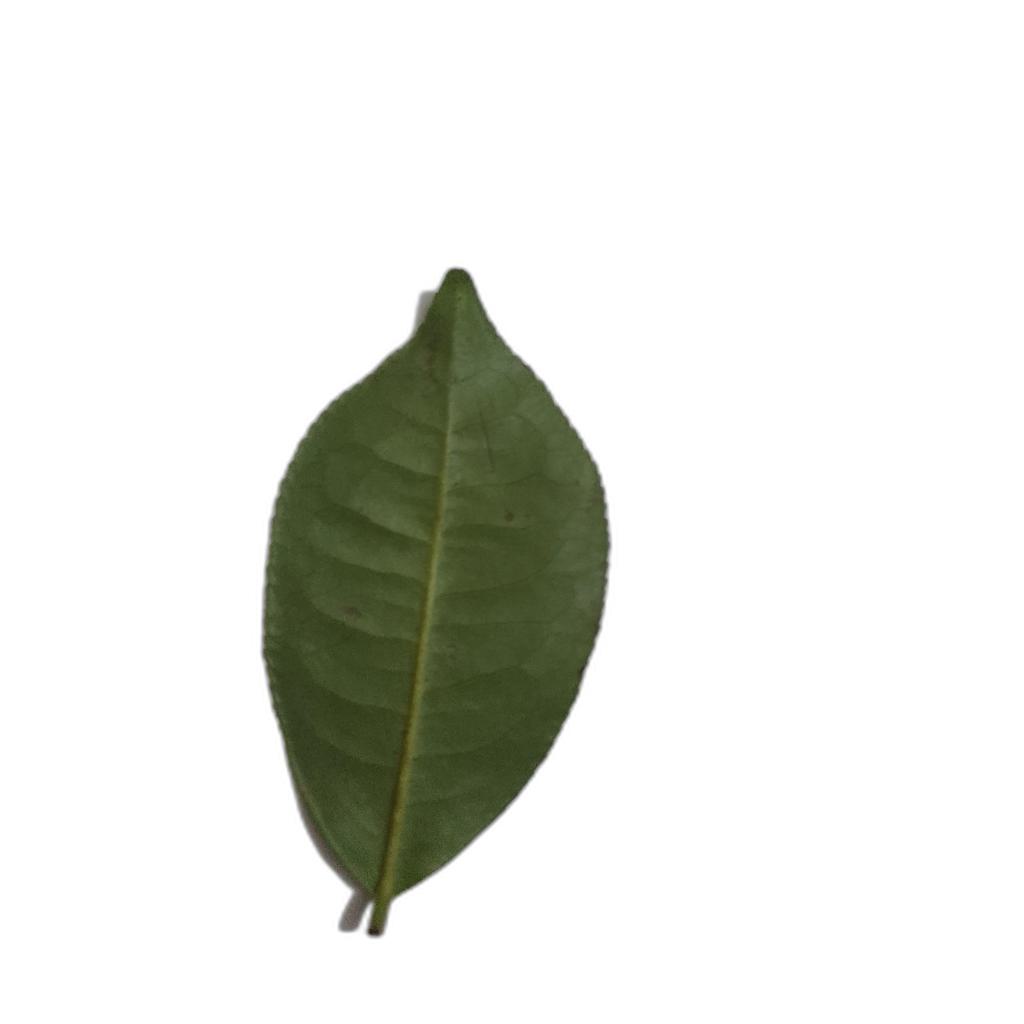
Label: Healthy